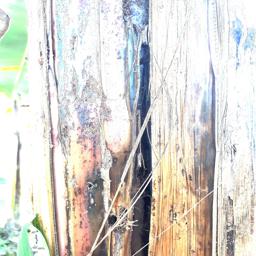
Label: PSEUDOSTEM WEEVIL